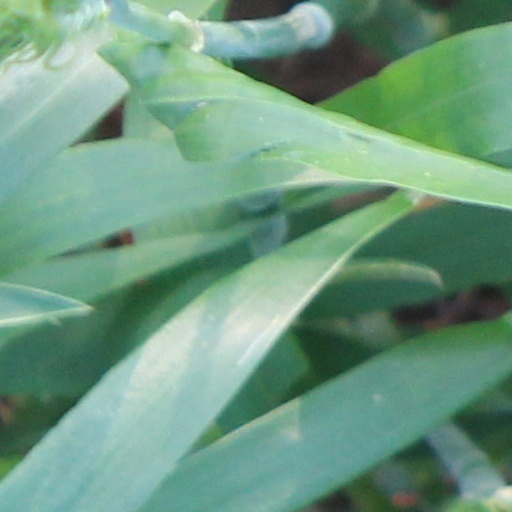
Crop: wheat